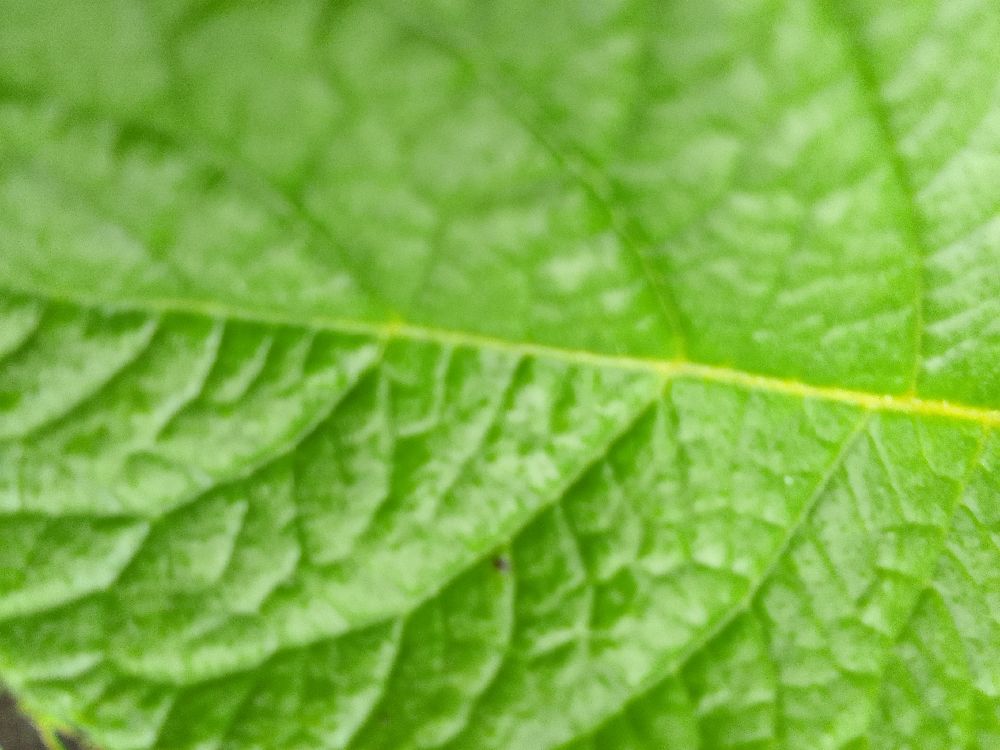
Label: Healthy